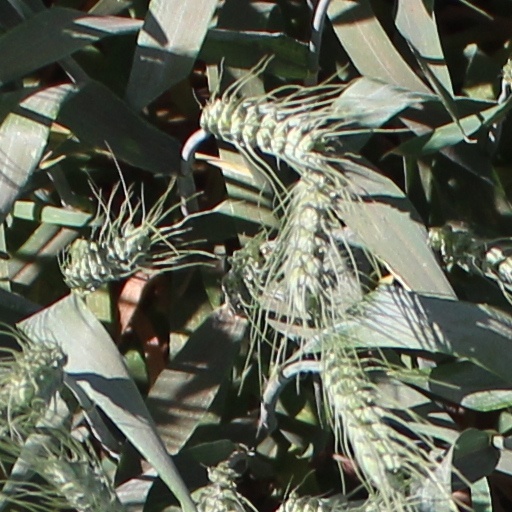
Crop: wheat